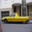
Label: pickup_truck